Fleet Faction

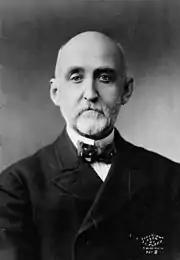
Alfred Thayer Mahan, whose work heavily influenced Japanese naval policy

Following the Russo-Japanese War, the proponents of a larger battle line fleet were vindicated as they saw the Battle of Tsushima as a textbook Mahanian "Decisive Battle". A number of the battles in that war were fought at a greater distance than many had thought possible, showing the advantage in having guns that could fire the maximum distances. Satō Tetsutarō, who would become a future influence on Japanese naval strategy in the interwar period, established the principle of the Big Gun based on his inferences from Tsushima. Tetsutaro's writing would heavily influence Kato Kanji's thinking in regards to a future maritime conflict with the United States, with his postulations on a 70% ratio in total naval strength vis-à-vis the USN influencing later naval opposition to arms control.